Barry Stern (art dealer)

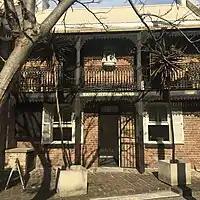
Barry Stern Galleries Glenmore Road Paddington

Stern first started a gallery in 1958. In April 1959 he opened premises at 217A George Street, Sydney, and named the gallery the "Museum of Modern Art". It moved to Kings Cross later that year and then in 1961 to Paddington where it was renamed the Barry Stern Galleries. The new gallery was opened by the actress Vivien Leigh while she was touring Australia. The gallery then moved across the road into three 1840s houses that had nine different exhibition spaces. Stern saw himself as a bridge between the artist and the buying public, representing the unfashionable artists of the time. In 1962 an oil on masonite board portrait of Stern by Judy Cassab was hung in the Archibald Prize exhibition at the Art Gallery of New South Wales. In addition to the Glenmore Road gallery which held stock, Stern also had two galleries for exhibitions only, one in Mary Place, Paddington, and the other in Gordon and later Pymble. From the 1970s until the 1990s he often opened his galleries and his historic five acre garden "Kewita" at Somersby, New South Wales to aid the National Trust,